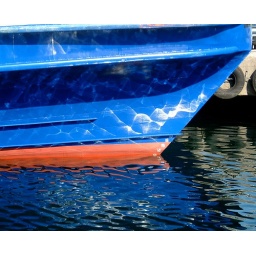
Reflections in the water of a boat reflecting the water reflecting the boat reflecting the....